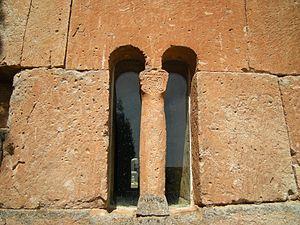
En architecture : géminé et colonnes géminées.